Héctor Murguía Lardizábal

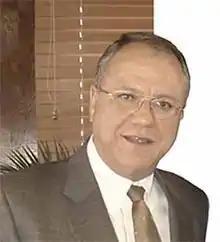

Héctor Murguía Lardizábal (13 March 1953 – 8 January 2024) was a Mexican politician. He was a senator, a federal deputy in the 61st Congress (2009–2010 and mayor of Ciudad Juárez from 2004 to 2007 and 2010 to 2013.